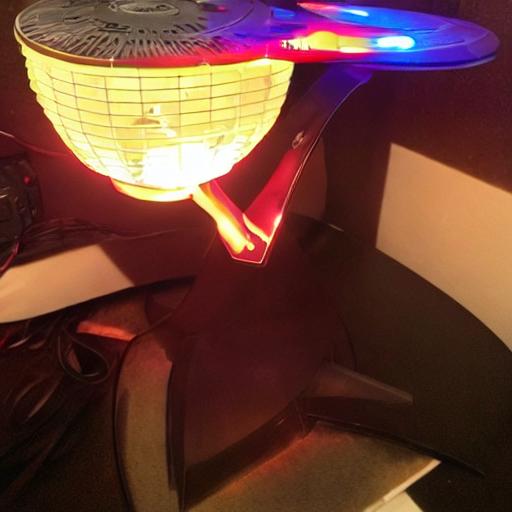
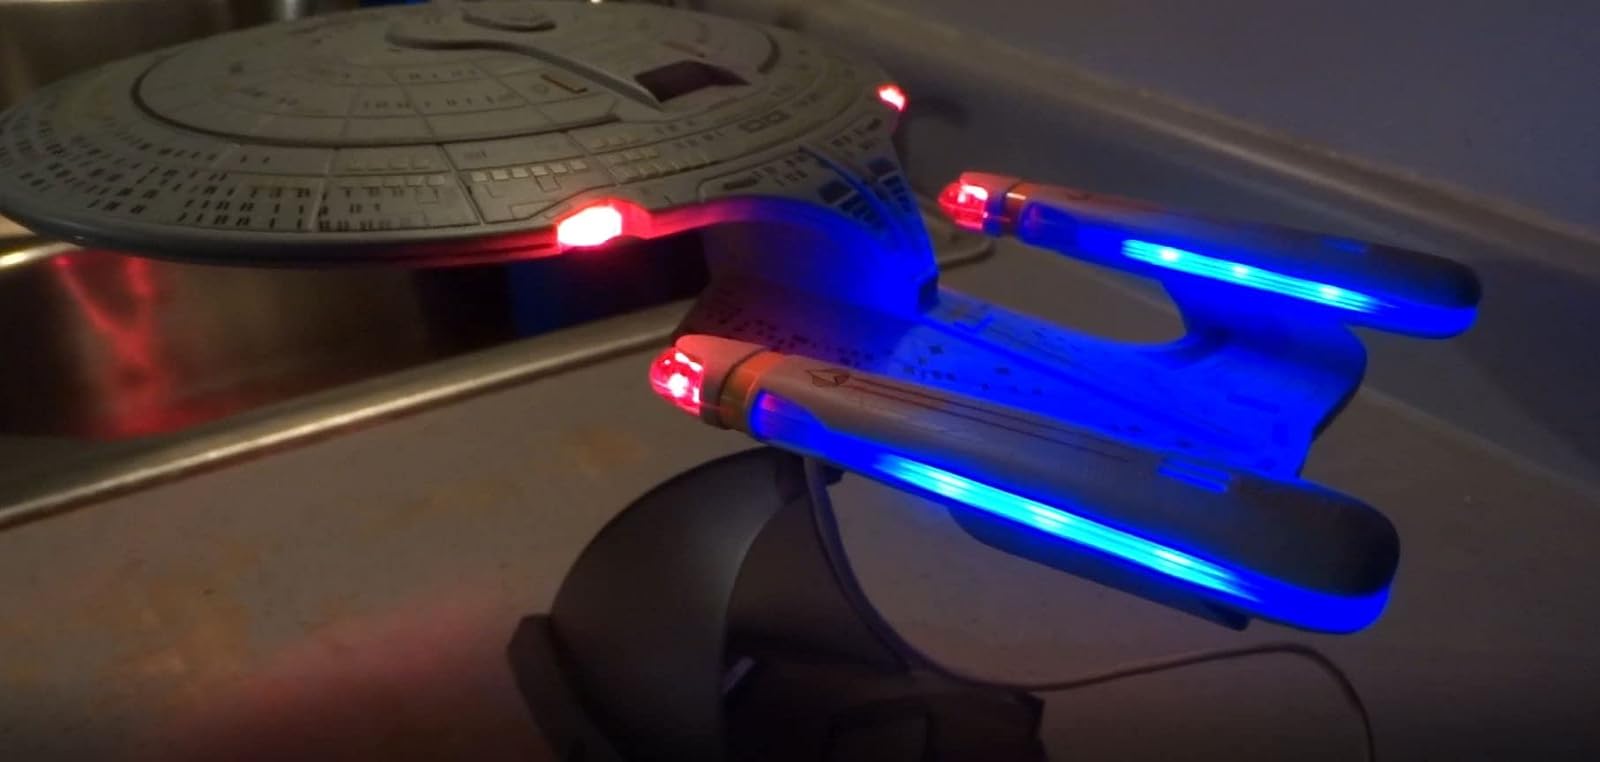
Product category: fan
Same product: no